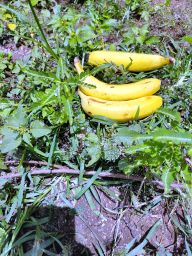
Fruit: Banana
Quality: Good